Myriagon

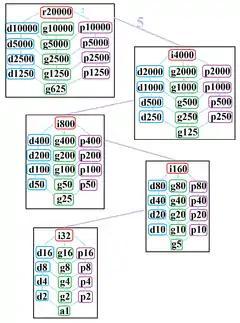
The symmetries of a regular myriagon. Light blue lines show subgroups of index 2. The 5 boxed subgraphs are positionally related by index 5 subgroups.

The "regular myriagon" has Dih dihedral symmetry, order 20000, represented by 10000 lines of reflection. Dih has 24 dihedral subgroups: (Dih, Dih, Dih, Dih), (Dih, Dih, Dih, Dih, Dih), (Dih, Dih, Dih, Dih, Dih), (Dih, Dih, Dih, Dih, Dih), and (Dih, Dih, Dih, Dih, Dih). It also has 25 more cyclic symmetries as subgroups: (Z, Z, Z, Z, Z), (Z, Z, Z, Z, Z), (Z, Z, Z, Z, Z), (Z, Z, Z, Z), and (Z, Z, Z, Z, Z), with Z representing "π"/"n" radian rotational symmetry.